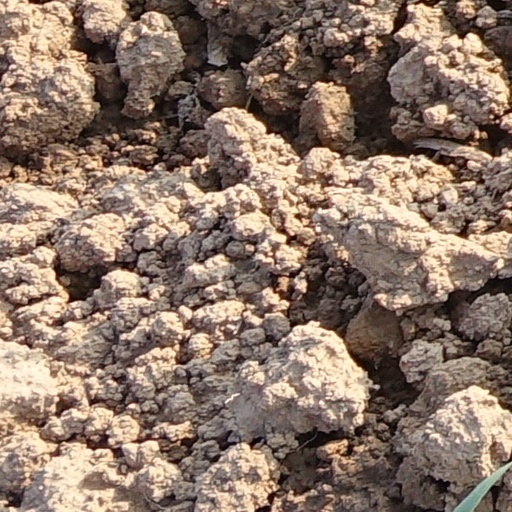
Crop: wheat